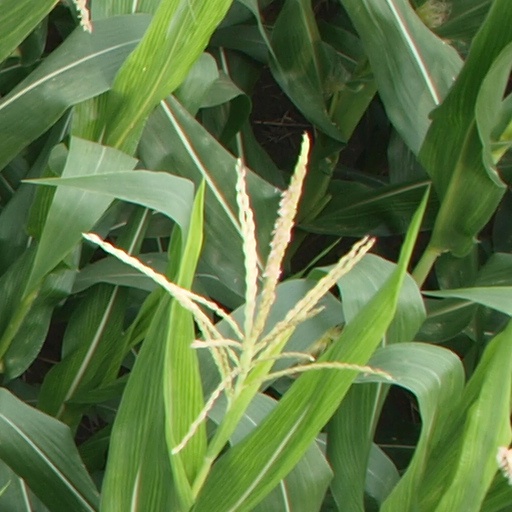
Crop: maize; corn